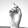
ASL letter: D